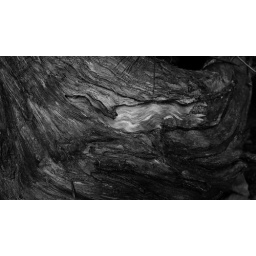
same stump in dynamic black and white